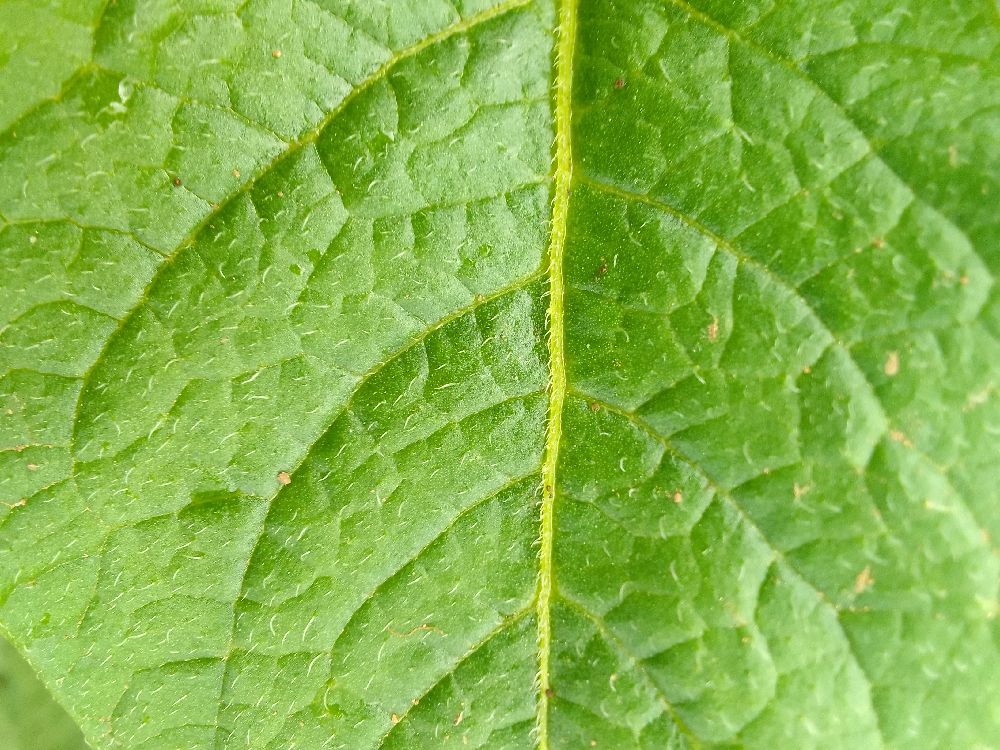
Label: Healthy